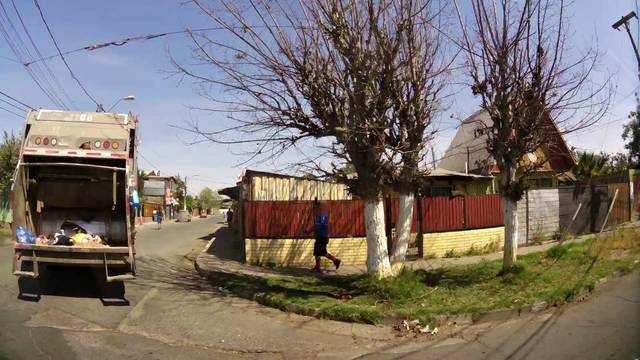
Region: Chile
Coordinates: -33.535, -70.691